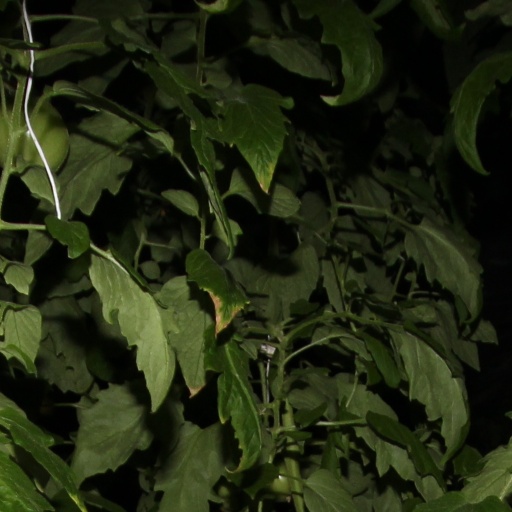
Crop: tomato